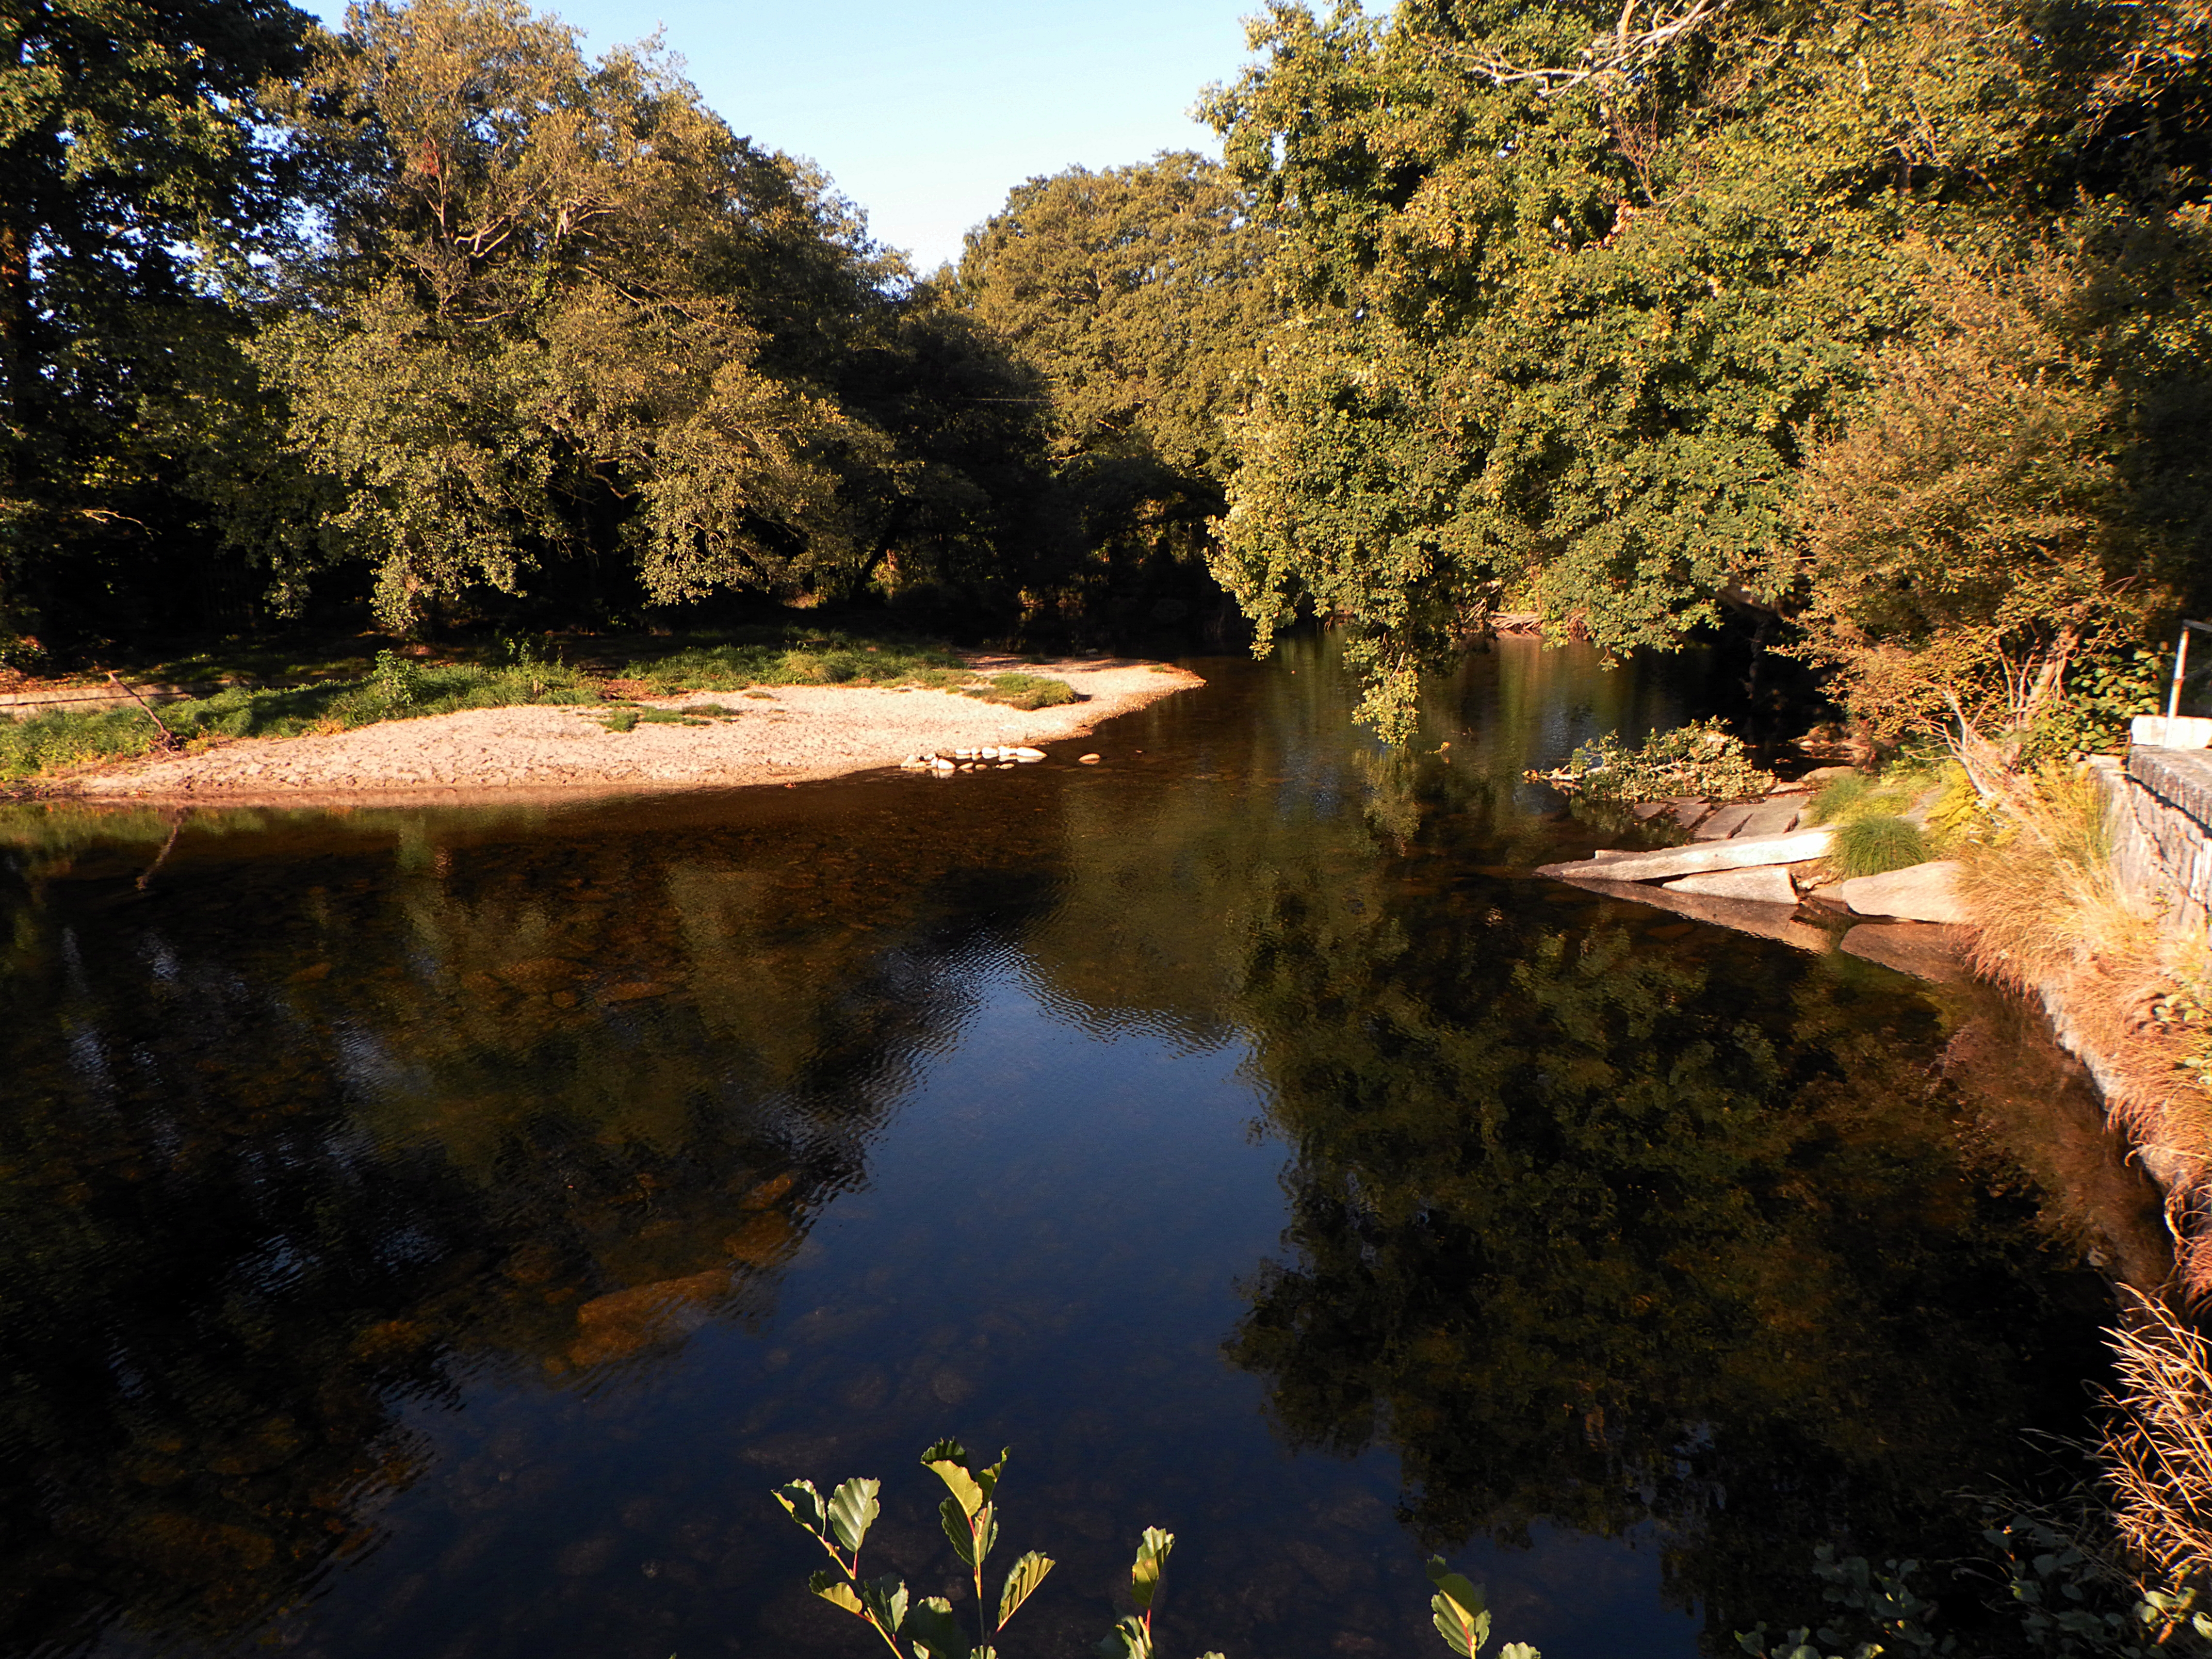
landscape, tree, water, nature, wilderness, plant, leaf, flower, lake, river, pond, stream, reflection, autumn, park, botany, garden, season, body of water, spain, galicia, paisajes, espana, ggl1, galiza, rural area, woody plant